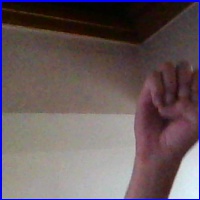
Letra: E